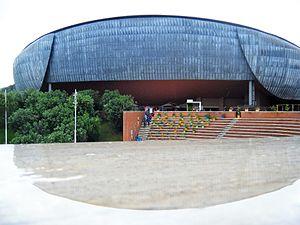
Rome /ʁɔm/ est la capitale de l'Italie. Située au centre-ouest de la péninsule italienne, près de la mer Tyrrhénienne, elle est également la capitale de la région du Latium, et fut celle de l'Empire romain durant 357 ans. En 2019, elle compte 2 844 395 habitants établis sur 1 285 km², ce qui fait d'elle la commune la plus peuplée d'Italie et la troisième plus étendue d'Europe après Moscou et Londres. Son aire urbaine recense 4 356 403 habitants en 2016. Elle présente en outre la particularité de contenir un État enclavé dans son territoire : la cité-État du Vatican, dont le pape est le souverain. C'est le seul exemple existant d'un État à l'intérieur d'une ville.